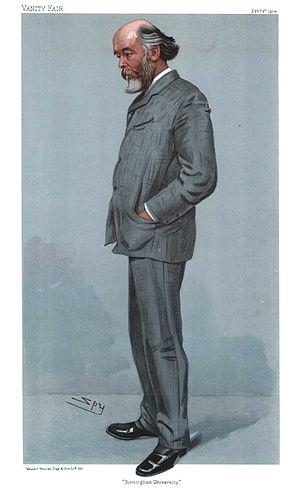
Les critiques de la théorie de la relativité d'Albert Einstein ont surtout été exprimées dans les premières années après sa publication. Différentes raisons expliquent ces critiques. En physique, le paradigme newtonien domine encore largement, lequel avance notamment que l'espace et le temps sont absolus. Le principe de relativité n'étant pas largement admis au sein de la communauté scientifique, il est donc rejeté au profit d'autres théories, qu'elles soient scientifiques ou pseudo-scientifiques. Des philosophes s'opposent aussi au principe, car ils ne maîtrisent pas les mathématiques abstraites nécessaires à sa compréhension. En effet, certains résultats ne peuvent pas être visualisés et elle donne naissance à des paradoxes qui ne peuvent s'expliquer par le « sens commun ». Albert Einstein, d'origine juive, publie à une époque où l'antisémitisme est exprimé avec de plus en plus de violence en Allemagne. En France, des gens rejettent sa théorie sur des bases nationalistes. En Union soviétique, elle est rejetée pour des raisons idéologiques. Néanmoins, la théorie de la relativité restreinte explique plusieurs observations que les autres théories ne peuvent décrire.